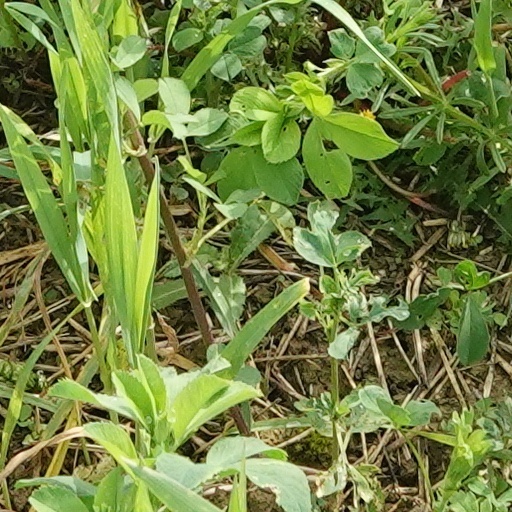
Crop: wheat